Kappa Kappa Gamma Sorority House (Urbana, Illinois)

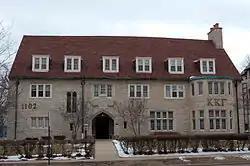

The Kappa Kappa Gamma Sorority House is a historic sorority house at the University of Illinois at Urbana–Champaign in Urbana, Illinois. The house was built in 1928 in the English Revival style. It was added to the National Register of Historic Places in 2004.